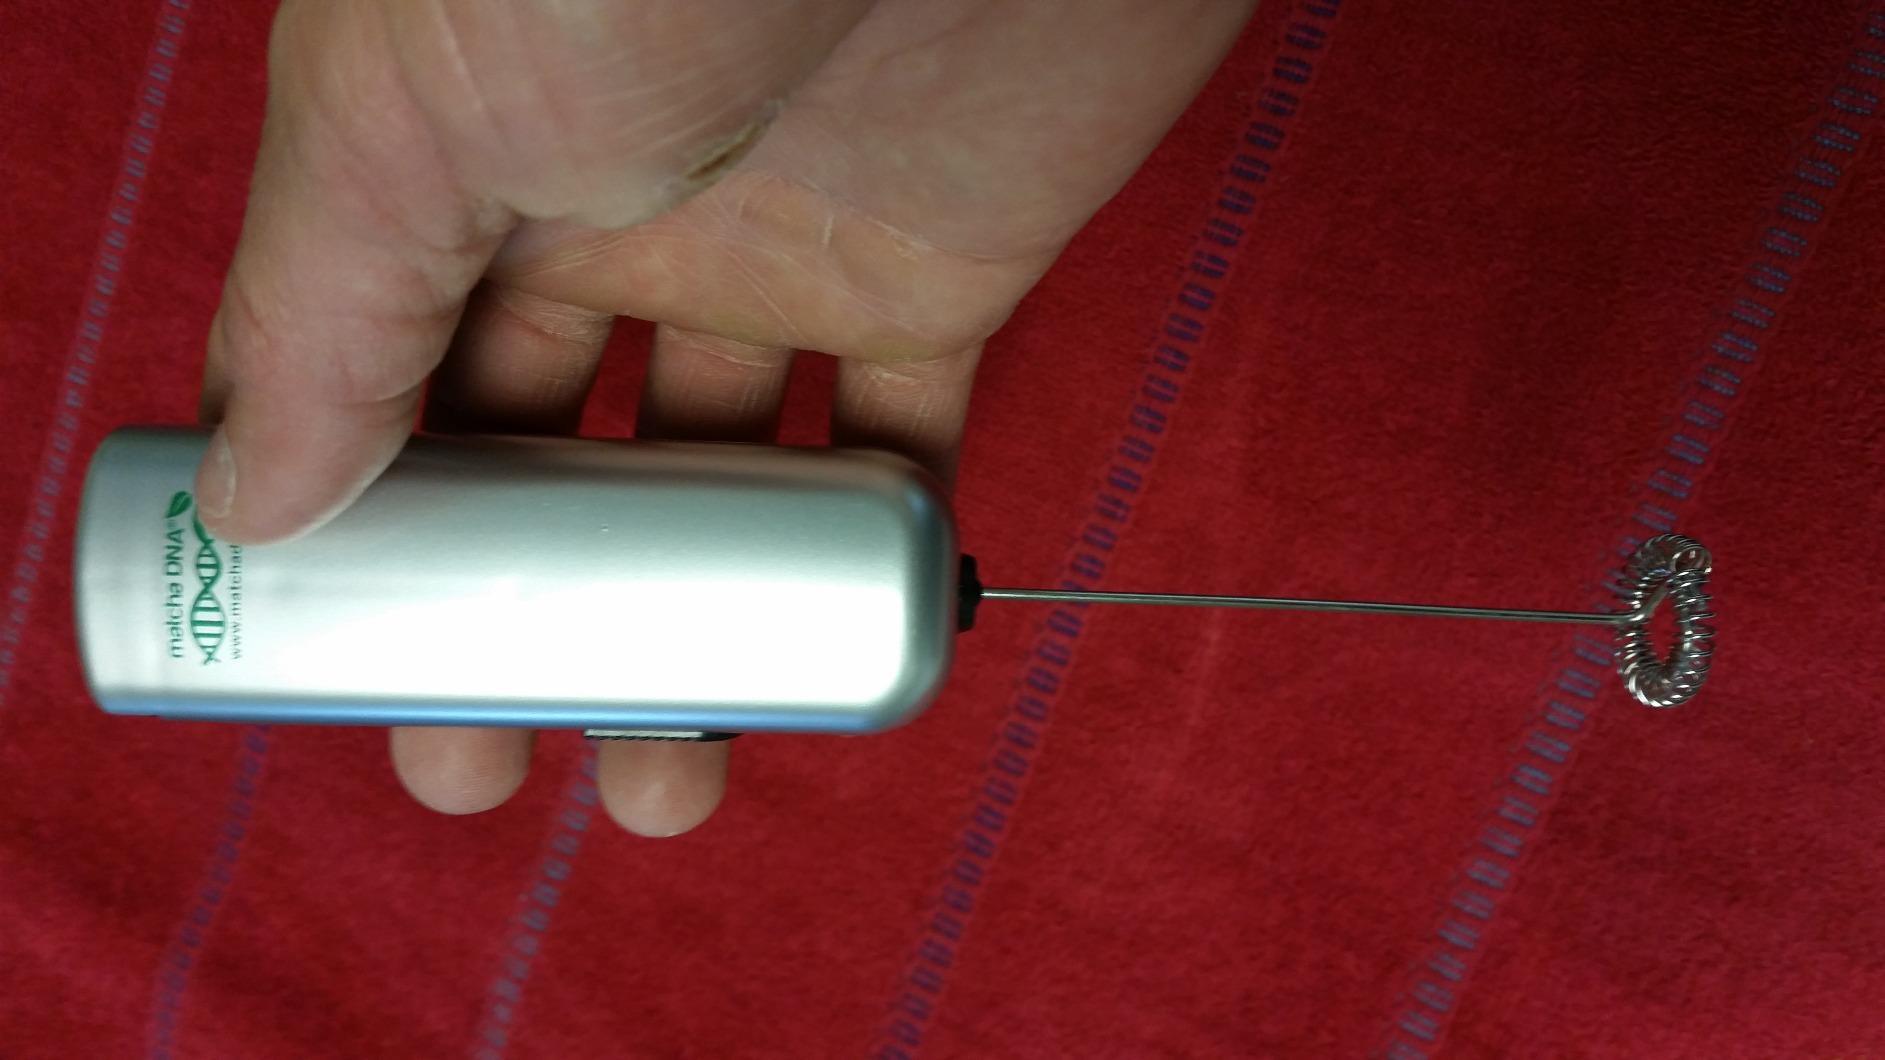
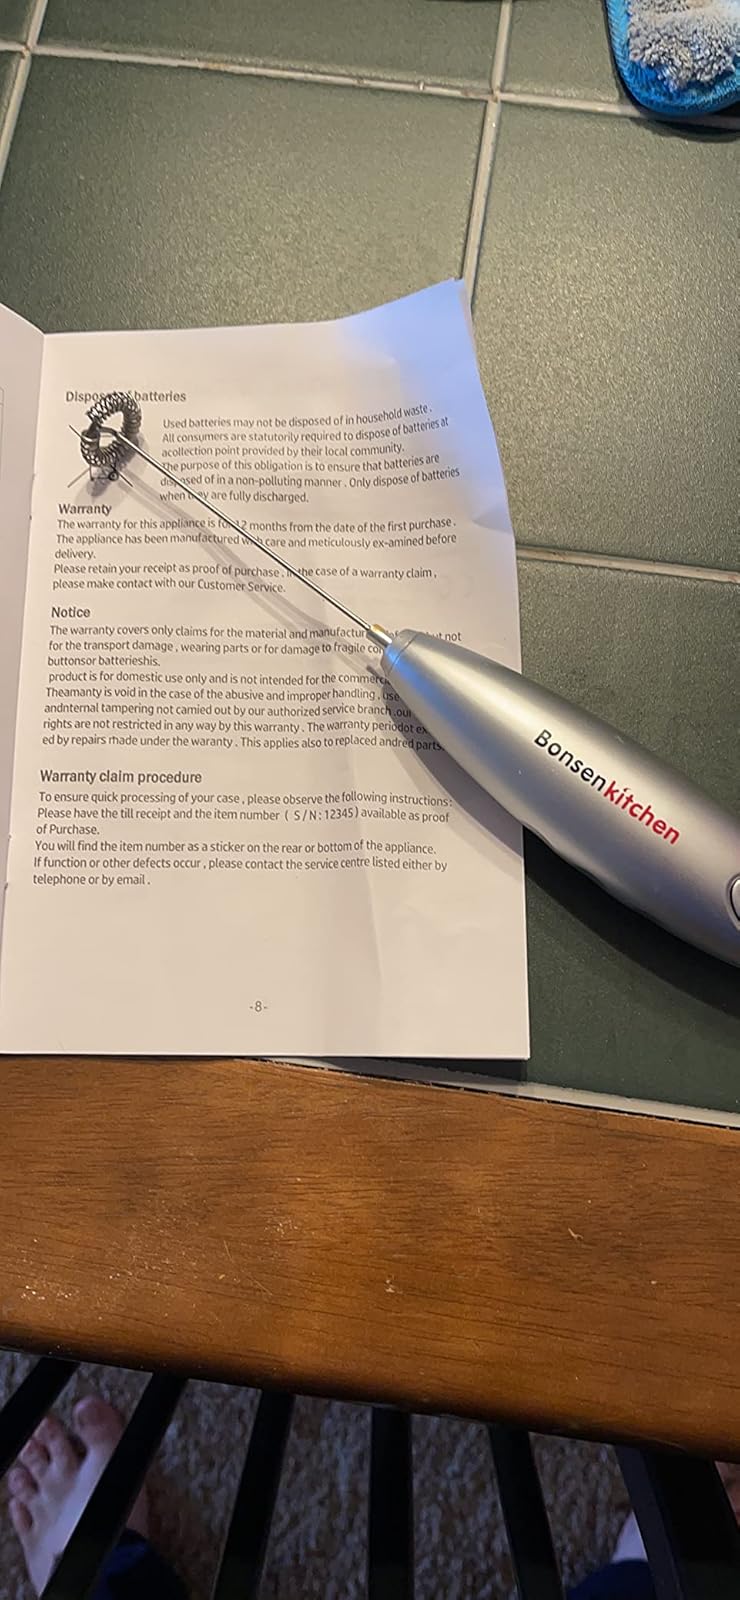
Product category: items_mixer
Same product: no